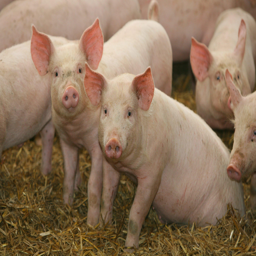
pigs , in a barn , gaze directly at the camera .